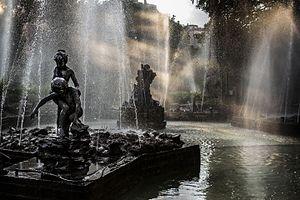
Le jardin Piersanti Mattarella, anciennement jardin anglais, est un parc public de 6 hectares à Palerme conçu en 1851 par l'architecte Giovan Battista Filippo Basile.